Gotham Girls

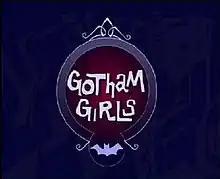

Gotham Girls is an American animated web series focusing on several of the female characters of Gotham City, produced jointly by Warner Bros. Animation and Noodle Soup Productions. The series, which ran from 2000 to 2002, starred Harley Quinn, Poison Ivy, Batgirl, Catwoman, Renee Montoya and Zatanna in short stories of varying length about the daily lives of the characters. It takes place in the DC Animated Universe, with Arleen Sorkin, Diane Pershing, Adrienne Barbeau, Tara Strong, and Bob Hastings reprising their roles from "Batman the Animated Series" and "The New Batman Adventures".